Florida State Road 77

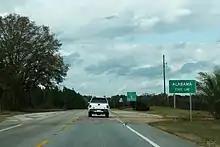
A sign depicting the Alabama State Line, where FL 77 becomes AL 109.

Within northwestern Jackson County, the rural surroundings are carried over from the area north of Chipley. After a bridge over Minnow Creek, State Road 77 has its first moderate intersection with County Road 164 (Lovewood Road), a long county road spanning towards Chattahoochee State Park across the Alabama state line, that is interrupted by unpaved sections, and concurrencies in the Marianna area with SR 73, US 90, and SR 71. The road takes more of a northeast curve from there, although it curves slightly to the left before the intersection with Vicki Road, but not far enough to run straight north. The trajectory and rural surroundings continue as the road approaches the intersection with County Road 162, which despite being named "Tri-County Road" only exists in Holmes and Jackson Counties. A fire tower exists on the northeast corner of this intersection. The road maintains the same trajectory for the next 3.3 miles with few local dirt road intersections before encountering the northeastern terminus of County Road 277 (Piano Road), a rural bi-county extension of State Road 277. The road then takes more of a northeasterly curve than before as it passes by a church at the intersection of Damascus Church Road and the accompanying cemetery behind it. Just north of the intersection with a dirt road named Heisler Road, the route curves from the northeast to the northwest once again.